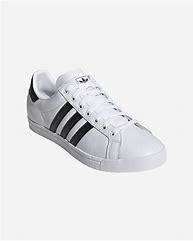
Brand: Adidas
Model: Coast Star